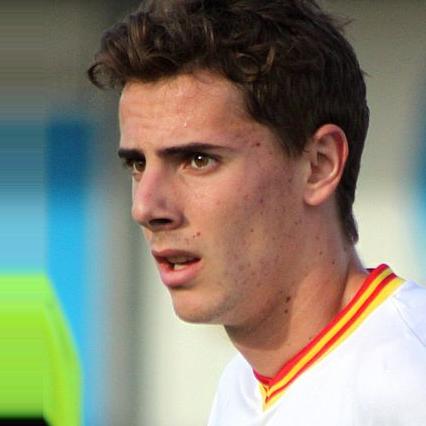
Age: 19